Isabella Jagiellon

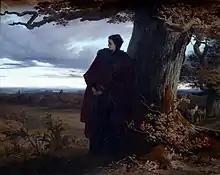
"Queen Isabella's Farewell to Transylvania" by Alexander von Wagner

In fall 1550, Isabella's troops defended Gyulafehérvár, but had to agree to a truce. She gained support from nobility in the diet of Aiud, but her forces were defeated near Cenad and she was besieged in Buda. In July 1551, facing superior forces, Isabella surrendered and signed the Treaty of Weissenburg. She agreed to give up Transylvania in exchange for the Duchy of Opole and Racibórz, and other territories so that her annual income would be 25,000 florins. For her domains in Hungary, which were valued at 140,000 florins, Isabella was to receive Ziębice, Ząbkowice Śląskie, and 100,000 florins in cash. John Sigismund was to marry one of Ferdinand's daughters. In August, Isabella gave up the Holy Crown of Hungary. According to Marcin Bielski, the cross atop of the crown was broken off and kept by John Sigismund who hoped one day to reunite the pieces. At the same time, John Sigismund was betrothed to 4-year-old Joanna of Austria.